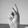
ASL letter: K